Savoia-Marchetti S.74

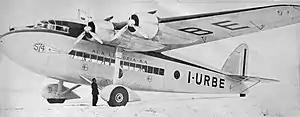

The Savoia-Marchetti S.74 was a four-engine airliner developed by Savoia-Marchetti for "Ala Littoria".